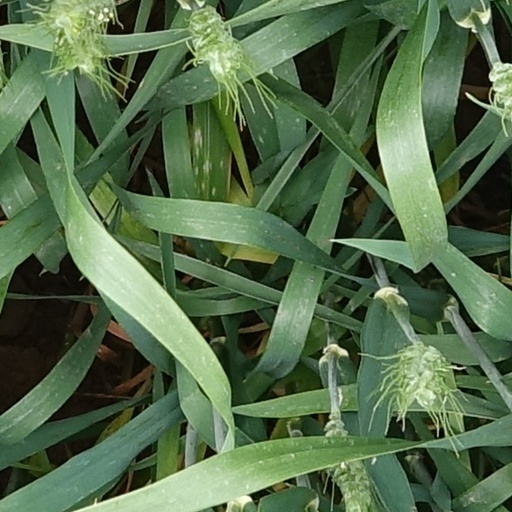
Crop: wheat